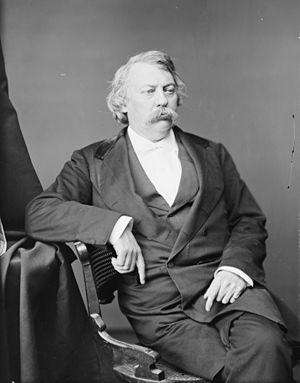
Le Wisconsin élit deux membres du Sénat des États-Unis : un sénateur de classe 1 et un sénateur de classe 3.